Sections of Billings, Montana

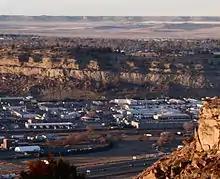
East Billings and the Rimrocks, 2011

The city of Billings, Montana is subdivided into 10 sections for geographic and planning purposes.